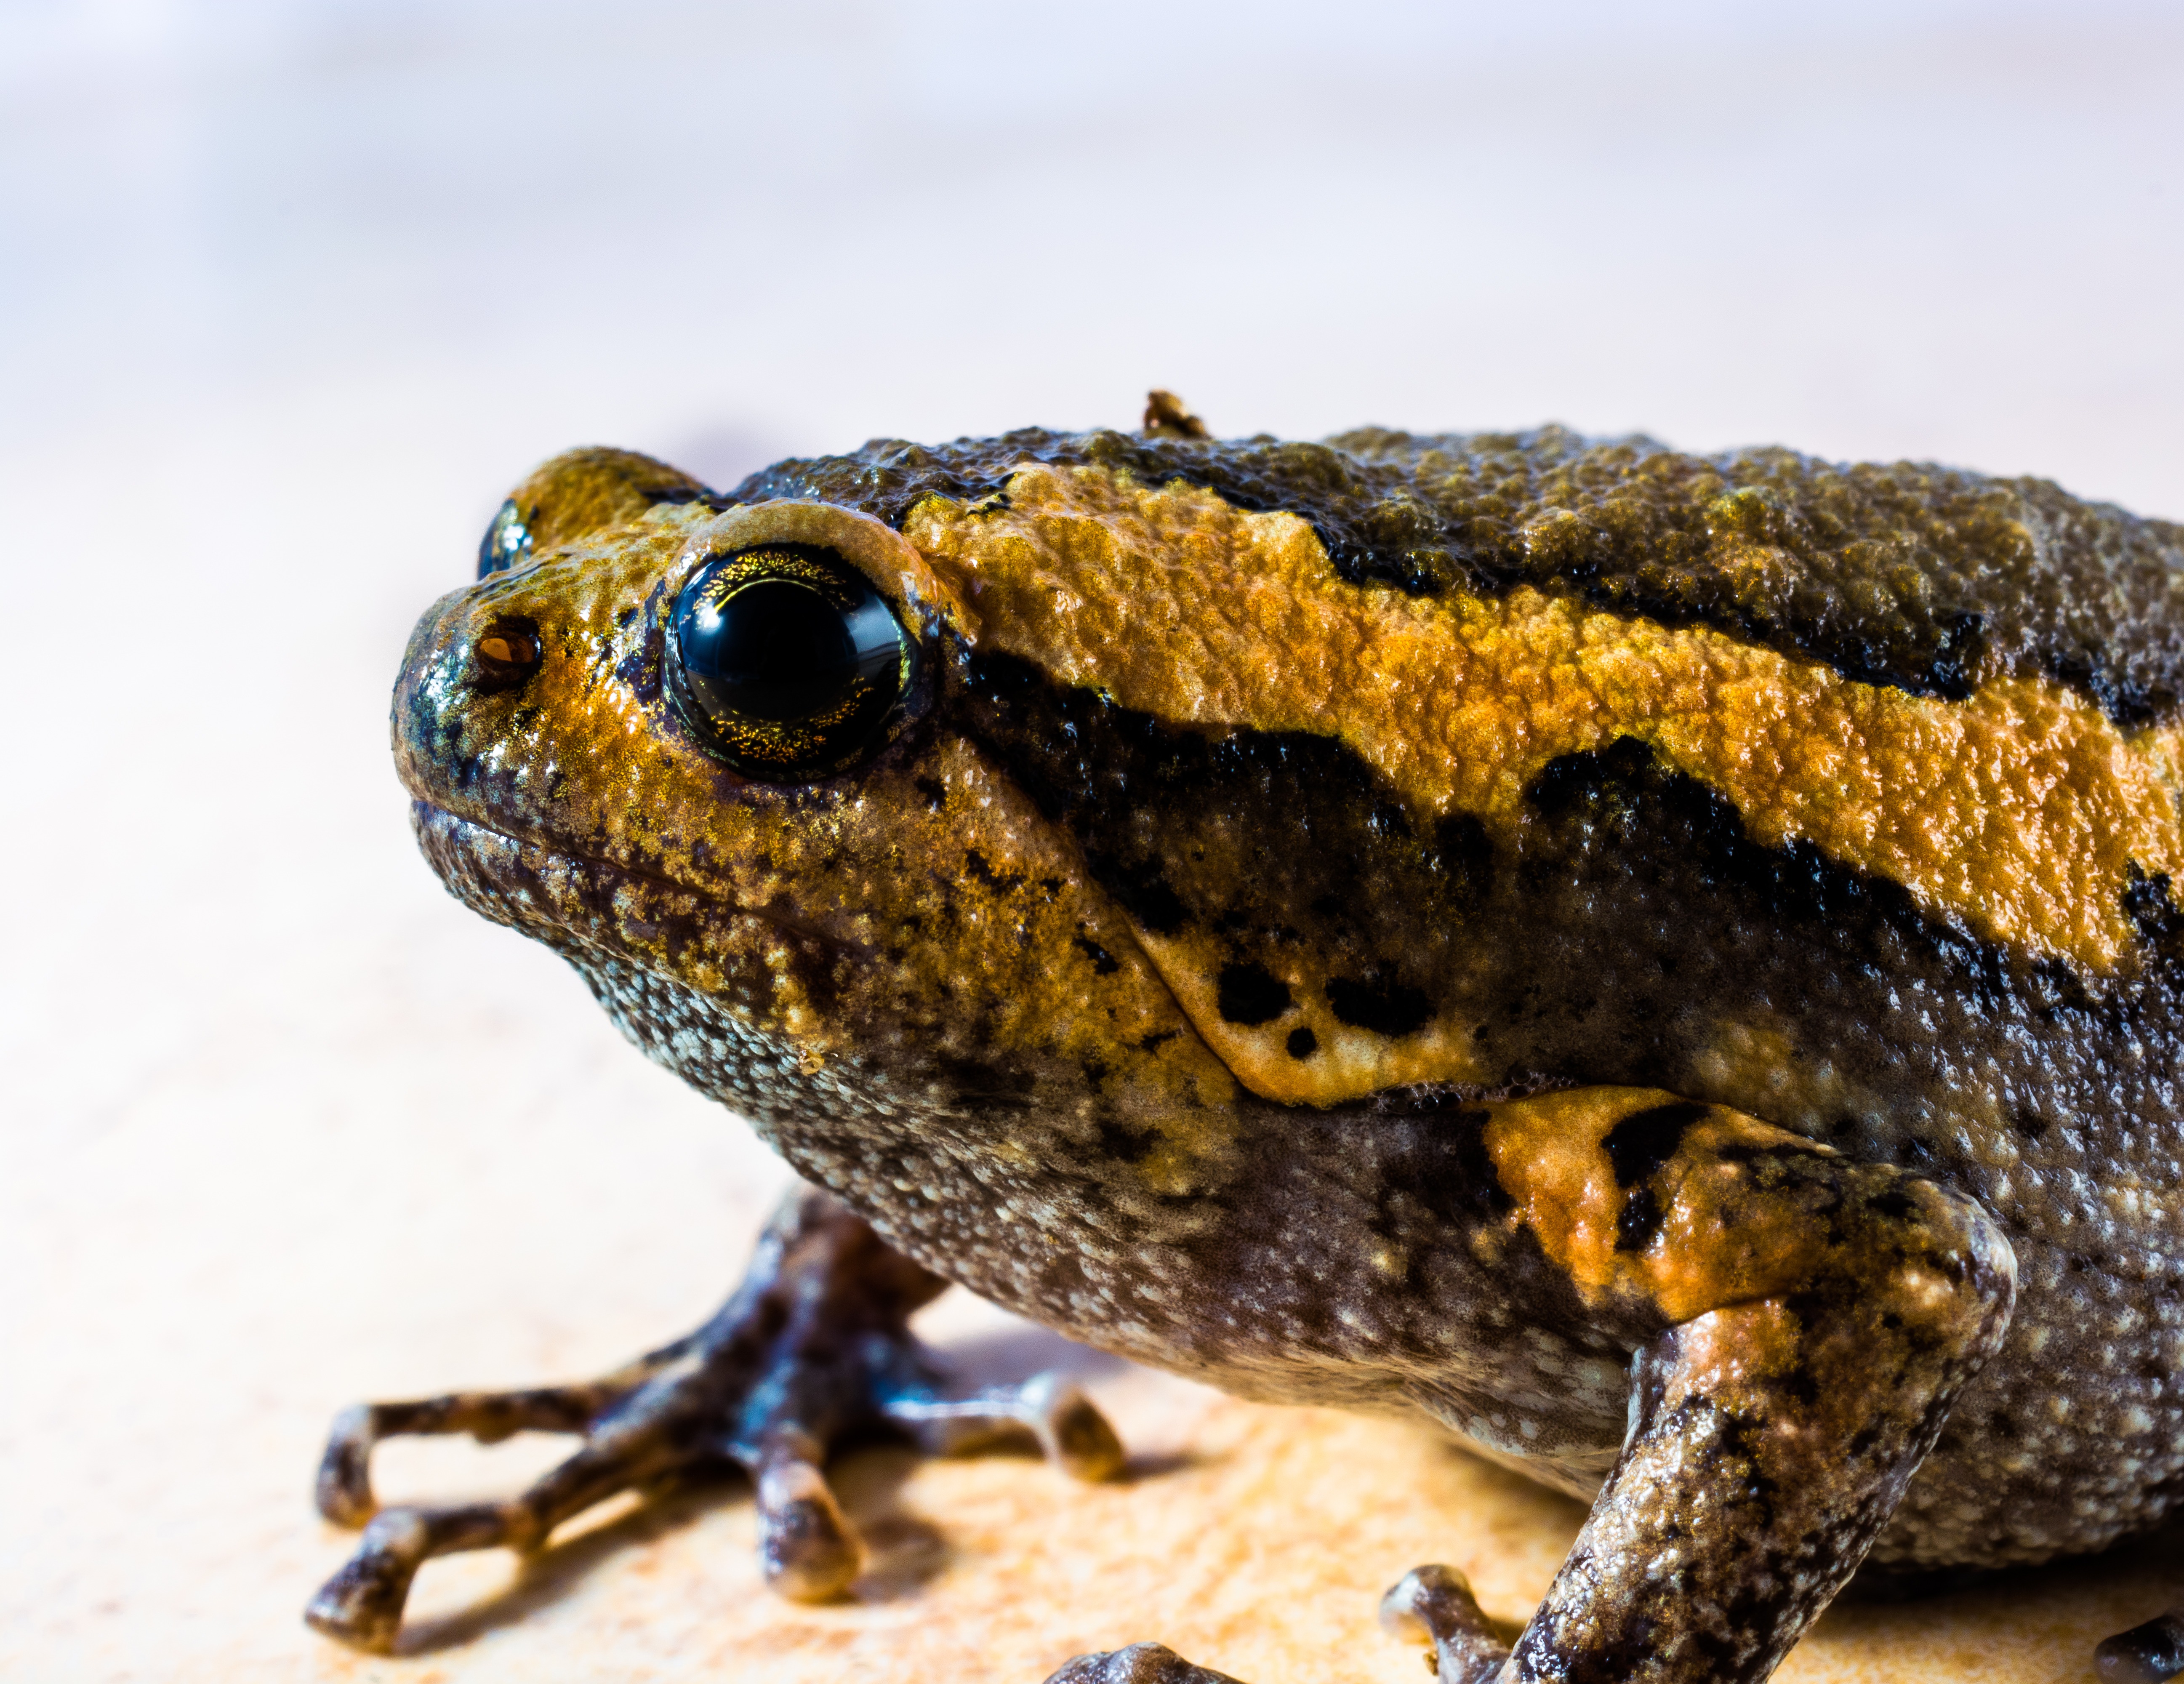
wildlife, frog, toad, amphibian, fauna, vertebrate, newt, amphibians, anuran, bullfrog, ranidae, salamandridae, lissotriton